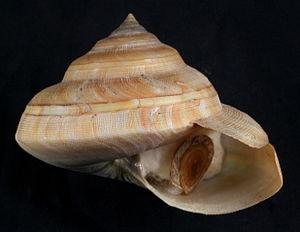
Les Pleurotomariidae sont une famille de gastéropodes de l'ordre des Archaeogastropoda.